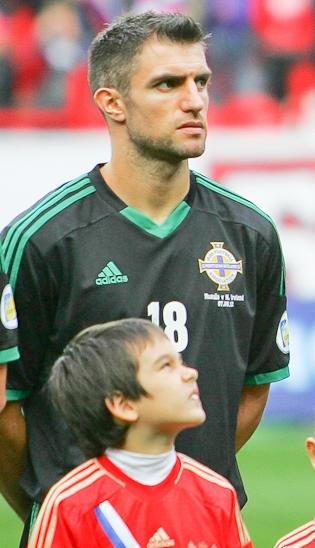
แอรอน ฮิวส์

| name = แอรอน ฮิวส์เครื่องราชอิสริยาภรณ์จักรวรรดิบริติช|MBE
| image = Aaron Hughes 2012.jpg
| caption = ฮิวส์กับฟุตบอลทีมชาตินอร์เทิร์นไอร์แลนด์|นอร์เทิร์นไอร์แลนด์ใน ค.ศ. 2012
| fullname = แอรอน วิลเลียม ฮิวส์
| birth_place = คุกส์ทาวน์ ไอร์แลนด์เหนือ
| height = 1.83 เมตร
| position = กองหลัง
| youthyears1 = 1996–1998
| youthclubs1 = ชุดสำรองและชุดเยาวชนของสโมสรฟุตบอลนิวคาสเซิลยูไนเต็ด|นิวคาสเซิลยูไนเต็ด
| years1 = 1997–2005
| clubs1 = สโมสรฟุตบอลนิวคาสเซิลยูไนเต็ด|นิวคาสเซิลยูไนเต็ด
| caps1 = 205
| goals1 = 4
| years2 = 2005–2007
| clubs2 = สโมสรฟุตบอลแอสตันวิลลา|แอสตันวิลลา
| caps2 = 54
| goals2 = 0
| years3 = 2007–2014
| clubs3 = สโมสรฟุตบอลฟูลัม|ฟูลัม
| caps3 = 196
| goals3 = 1
| years4 = 2014
| clubs4 = สโมสรฟุตบอลควีนส์พาร์กเรนเจอส์|ควีนส์พาร์กเรนเจอส์
| caps4 = 11
| goals4 = 0
| years5 = 2014–2015
| clubs5 = สโมสรฟุตบอลไบรตันแอนด์โฮฟอัลเบียน|ไบรตันแอนด์โฮฟอัลเบียน
| caps5 = 10
| goals5 = 0
| years6 = 2015–2016
| clubs6 = สโมสรฟุตบอลเมลเบิร์นซิตี|เมลเบิร์นซิตี
| caps6 = 6
| goals6 = 1
| years7 = 2016–2017
| clubs7 = Kerala Blasters FC|เกรละบลาสเตอส์
| caps7 = 11
| goals7 = 1
| years8 = 2017–2019
| clubs8 = สโมสรฟุตบอลฮาร์ตออฟมิดโลเธียน|ฮาร์ตออฟมิดโลเธียน
| caps8 = 32
| goals8 = 0
| totalcaps = 525 | totalgoals = 7
| nationalteam1 = นอร์เทิร์นไอร์แลนด์ รุ่นอายุไม่เกิน 16 ปี
| nationalcaps1 = 2
| nationalgoals1 = 0
| nationalteam2 = นอร์เทิร์นไอร์แลนด์ รุ่นอายุไม่เกิน 18 ปี
| nationalcaps2 = 5
| nationalgoals2 = 1
| nationalyears3 = 1997–1998
| nationalteam3 = นอร์เทิร์นไอร์แลนด์ บี
| nationalcaps3 = 2
| nationalgoals3 = 0
| nationalyears4 = 1998–2018
| nationalteam4 = ฟุตบอลทีมชาตินอร์เทิร์นไอร์แลนด์|นอร์เทิร์นไอร์แลนด์
| nationalcaps4 = 112
| nationalgoals4 = 1
แอรอน วิลเลียม ฮิวส์ (เกิดวันที่ 8 พฤศจิกายน ค.ศ. 1979) เป็นอดีตนักฟุตบอลชาวไอร์แลนด์เหนือในตำแหน่งกองหลัง ส่วนใหญ่แล้วเขามักเล่นในตำแหน่งเซ็นเตอร์แบ็ก แต่บางครั้งก็เล่นในตำแหน่งแบ็กซ้าย แบ็กขวา และกองกลาง เขาลงเล่นในพรีเมียร์ลีกทั้งหมด 455 นัดโดยที่ไม่เคยโดนไล่ออกจากสนามเลย ซึ่งมากที่สุดเป็นอันดับที่สองรองจากไรอัน กิกส์
ฮิวส์เริ่มต้นอาชีพกับสโมสรฟุตบอลนิวคาสเซิลยูไนเต็ด|นิวคาสเซิลยูไนเต็ด โดยได้ลงเล่นนัดแรกใน ค.ศ. 1997 และได้ลงเล่นให้กับสโมสรรวมทุกรายการ 279 นัด เขาอยู่กับสโมสรจนถึง ค.ศ. 2005 ก่อนที่จะย้ายไปสโมสรฟุตบอลแอสตันวิลลา|แอสตันวิลลาด้วยค่าตัว 1 ล้านปอนด์ และในอีกสองปีถัดมา เขาย้ายไปเล่นให้กับสโมสรฟุตบอลฟูลัม|ฟูลัม โดยเขาอยู่กับฟูลัมถึง 6 ฤดูกาลครึ่ง และมีส่วนช่วยให้ทีมเข้ารอบชิงชนะเลิศในยูฟ่ายูโรปาลีกในปี 2010 หลังจากที่ออกจากฟูลัมในเดือนมกราคม ค.ศ. 2014 เขาก็ได้ไปเล่นให้กับสโมสรฟุตบอลควีนส์พาร์กเรนเจอส์|ควีนส์พาร์กเรนเจอส์และสโมสรฟุตบอลไบรตันแอนด์โฮฟอัลเบียน|ไบรตันแอนด์โฮฟอัลเบียนในอีเอฟแอลแชมเปียนชิป ก่อนที่จะย้ายไปเล่นให้กับเมลเบิร์นซิตีในออสเตรเลีย และเกรละบลาสเตอส์ในอินเดีย
ฮิวส์ได้ลงเล่นให้กับทีมชาติครั้งแรกในวัย 18 ปีใน ค.ศ. 1998 และได้ลงเล่นให้กับทีมชาติถึง 112 นัด เป็นผู้เล่นที่ลงเล่นให้กับทีมชาตินอร์เทิร์นไอร์แลนด์มากที่สุดเป็นอันดับสอง รองจาก แพต เจนนิงส์
ฮิวส์เป็นกัปตัน (ฟุตบอล)|กัปตันของทีมชาตินอร์เทิร์นไอร์แลนด์ตั้งแต่ ค.ศ. 2003 จนถึงตอนที่เลิกเล่นทีมชาติใน ค.ศ. 2011 อย่างไรก็ตาม เขากลับมาเล่นให้กับทีมชาติอีกครั้งในปีถัดมา เขาเป็นส่วนหนึ่งของทีมชาติในการแข่งขันฟุตบอลชิงแชมป์แห่งชาติยุโรป 2016
== สถิติอาชีพ ==
=== สโมสร ===
| class="wikitable" style="text-align:center"
|-
!rowspan="2"|สโมสร
!rowspan="2"|ฤดูกาล
!colspan="3"|ลีก
!colspan="2"|ถ้วย
!colspan="2"|ลีกคัพ
!colspan="2"|ทวีป
!colspan="2"|ทั้งหมด
|-
!ระดับ!!ลงเล่น!!ประตู!!ลงเล่น!!ประตู!!ลงเล่น!!ประตู!!ลงเล่น!!ประตู!!ลงเล่น!!ประตู
|-
|rowspan="10"| สโมสรฟุตบอลนิวคาสเซิลยูไนเต็ด|นิวคาสเซิลยูไนเต็ด
|พรีเมียร์ลีก ฤดูกาล 1996–97|1996–97
|rowspan="9"| พรีเมียร์ลีก
|0||0||0||0||0||0||0||0||0||0
|-
|พรีเมียร์ลีก ฤดูกาล 1997–98|1997–98
|4||0||1||0||1||0||2Appearances in the UEFA Champions League|Champions League||0||8||0
|-
|พรีเมียร์ลีก ฤดูกาล 1998–99|1998–99
|14||0||2||0||1||0||0||0||17||0
|-
|พรีเมียร์ลีก ฤดูกาล 1999-2000|1999–00
|27||2||4||0||0||0||3Appearances in the UEFA Europa League|UEFA Cup||0||34||2
|-
|พรีเมียร์ลีก ฤดูกาล 2000-01|2000–01
|35||0||2||0||3||0||colspan="2"|—||40||0
|-
|พรีเมียร์ลีก ฤดูกาล 2001-02|2001–02
|34||0||5||1||3||0||6Appearances in the UEFA Intertoto Cup|Intertoto Cup||2||48||3
|-
|พรีเมียร์ลีก ฤดูกาล 2002-03|2002–03
|35||1||1||0||0||0||12||0||48||1
|-
|พรีเมียร์ลีก ฤดูกาล 2003-04|2003–04
|34||0||2||0||0||0||11One appearance in the UEFA Champions League|Champions League and ten in the UEFA Europa League|UEFA Cup||0||47||0
|-
|พรีเมียร์ลีก ฤดูกาล 2004-05|2004–05
|22||1||2||0||2||0||10||0||36||1
|-
!colspan="2"|รวมนิวคาสเซิล
!205!!4!!19!!1!!10!!0!!44!!2!!278!!7
|-
|rowspan="3"|สโมสรฟุตบอลแอสตันวิลลา|แอสตันวิลลา
|พรีเมียร์ลีก ฤดูกาล 2005–06|2005–06
|rowspan="2"|พรีเมียร์ลีก
|35||0||4||0||2||0||colspan="2"|—||41||0
|-
|พรีเมียร์ลีก ฤดูกาล 2006–07|2006–07
|19||0||1||0||3||0||colspan="2"|—||23||0
|-
!colspan="2"|รวมแอสตันวิลลา
!54!!0!!5!!0!!5!!0!!0!!0!!64!!0
|-
|rowspan="8"|สโมสรฟุตบอลฟูลัม|ฟูลัม
|พรีเมียร์ลีก ฤดูกาล 2007–08|2007–08
|rowspan="7"|พรีเมียร์ลีก
|30||0||1||0||1||0||colspan="2"|—||32||0
|-
|พรีเมียร์ลีก ฤดูกาล 2008–09|2008–09
|38||0||5||0||1||0||colspan="2"|—||44||0
|-
|พรีเมียร์ลีก ฤดูกาล 2009–10|2009–10
|34||0||5||0||0||0||17Appearances in the UEFA Europa League|Europa League||0||56||0
|-
|พรีเมียร์ลีก ฤดูกาล 2010–11|2010–11
|38||1||3||0||2||0||colspan="2"|—||43||1
|-
|พรีเมียร์ลีก ฤดูกาล 2011–12|2011–12
|19||0||1||0||0||0||10||1||29||1
|-
|พรีเมียร์ลีก ฤดูกาล 2012–13|2012–13
|24||0||3||1||1||0||colspan="2"|—||28||1
|-
|พรีเมียร์ลีก ฤดูกาล 2013–14|2013–14
|13||0||2||0||2||0||colspan="2"|—||17||0
|-
!colspan="2"|รวมฟูลัม
!196!!1!!20!!1!!7!!0!!27!!1!!250!!3
|-
|สโมสรฟุตบอลควีนส์พาร์กเรนเจอส์|ควีนส์พาร์กเรนเจอส์
|ฟุตบอลลีกแชมเปียนชิป ฤดูกาล 2013–14|2013–14
|อีเอฟแอลแชมเปียนชิป|แชมเปียนชิป
|11||0||0||0||0||0||0||0||11||0
|-
|สโมสรฟุตบอลไบรตันแอนด์โฮฟอัลเบียน|ไบรตันแอนด์โฮฟอัลเบียน
|ฟุตบอลลีกแชมเปียนชิป ฤดูกาล 2014–15|2014–15
|อีเอฟแอลแชมเปียนชิป|แชมเปียนชิป
|10||0||0||0||3||0||colspan="2"|—||13||0
|-
|Melbourne City FC|เมลเบิร์นซิตี
|2015–16
|เอลีก
|6||1||0||0||colspan="2"|—||colspan="2"|—||6||1
|-
|Kerala Blasters|เกรละบลาสเตอส์
|2016
|อินเดียนซูเปอร์คัพ
|5||1||colspan="2"|—||colspan="2"|—||colspan="2"|—||5||1
|-
|rowspan="4"| สโมสรฟุตบอลฮาร์ตออฟมิดโลเธียน|ฮาร์ตออฟมิดโลเธียน
|2016–17
|rowspan="3"| สกอตติชพรีเมียร์ชิป
|8||0||4||0||0||0||0||0||12||0
|-
|2017–18
|19||0||3||0||1||0||colspan="2"|—||23||0
|-
|2018–19
|5||0||0||0||2||0||colspan="2"|—||7
|
|-
!colspan="2"|รวมฮาร์ตออฟมิดโลเธียน
!32!!0!!7!!0!!3!!0!!0!!0!!42!!0
|-
!colspan="3"|รวมทั้งหมด
!519!!6!!51!!2!!28!!0!!71!!3!!669!!12
|
=== ทีมชาติ ===
:อ้างอิง:
== อ้างอิง ==
== แหล่งข้อมูลอื่น ==
*
* Profile at Irish FA
หมวดหมู่:นักฟุตบอลชาวไอร์แลนด์เหนือ
หมวดหมู่:นักฟุตบอลทีมชาตินอร์เทิร์นไอร์แลนด์
หมวดหมู่:กองหลังฟุตบอล
หมวดหมู่:ผู้เล่นสโมสรฟุตบอลนิวคาสเซิลยูไนเต็ด
หมวดหมู่:ผู้เล่นสโมสรฟุตบอลแอสตันวิลลา
หมวดหมู่:ผู้เล่นสโมสรฟุตบอลฟูลัม
หมวดหมู่:ผู้เล่นสโมสรฟุตบอลควีนส์พาร์กเรนเจอส์
หมวดหมู่:ผู้เล่นสโมสรฟุตบอลไบรตันแอนด์โฮฟอัลเบียน
หมวดหมู่:ผู้เล่นสโมสรฟุตบอลฮาร์ตออฟมิดโลเธียน
หมวดหมู่:ผู้เล่นในพรีเมียร์ลีก
หมวดหมู่:ผู้เล่นในฟุตบอลลีกอังกฤษ
หมวดหมู่:ผู้เล่นในเอลีก
หมวดหมู่:ผู้เล่นในสกอตติชโปรเฟสชันนัลฟุตบอลลีก
หมวดหมู่:ผู้เล่นในฟุตบอลชิงแชมป์แห่งชาติยุโรป 2016
หมวดหมู่:บุคคลจากเทศมณฑลทิโรน